List of African American newspapers in Alaska

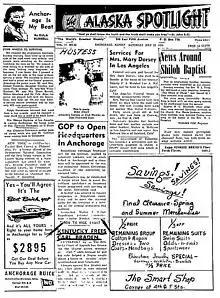
Front page of Alaska's first African American newspaper, "The Alaska Spotlight", from 1956.

This is a list of African American newspapers that have been published in Alaska. All of them have been published in Anchorage, the state's largest city.